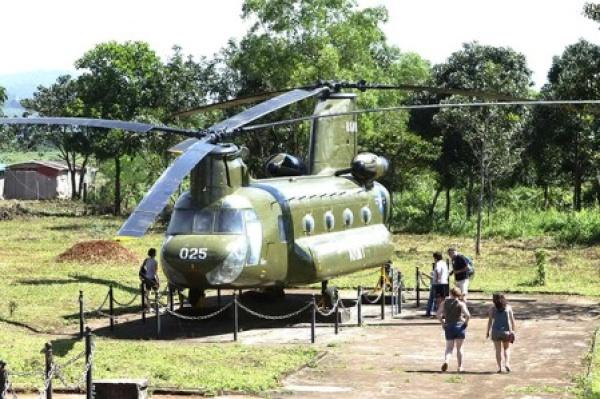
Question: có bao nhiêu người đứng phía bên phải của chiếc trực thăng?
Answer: có một người đứng bên phải chiếc trực thăng